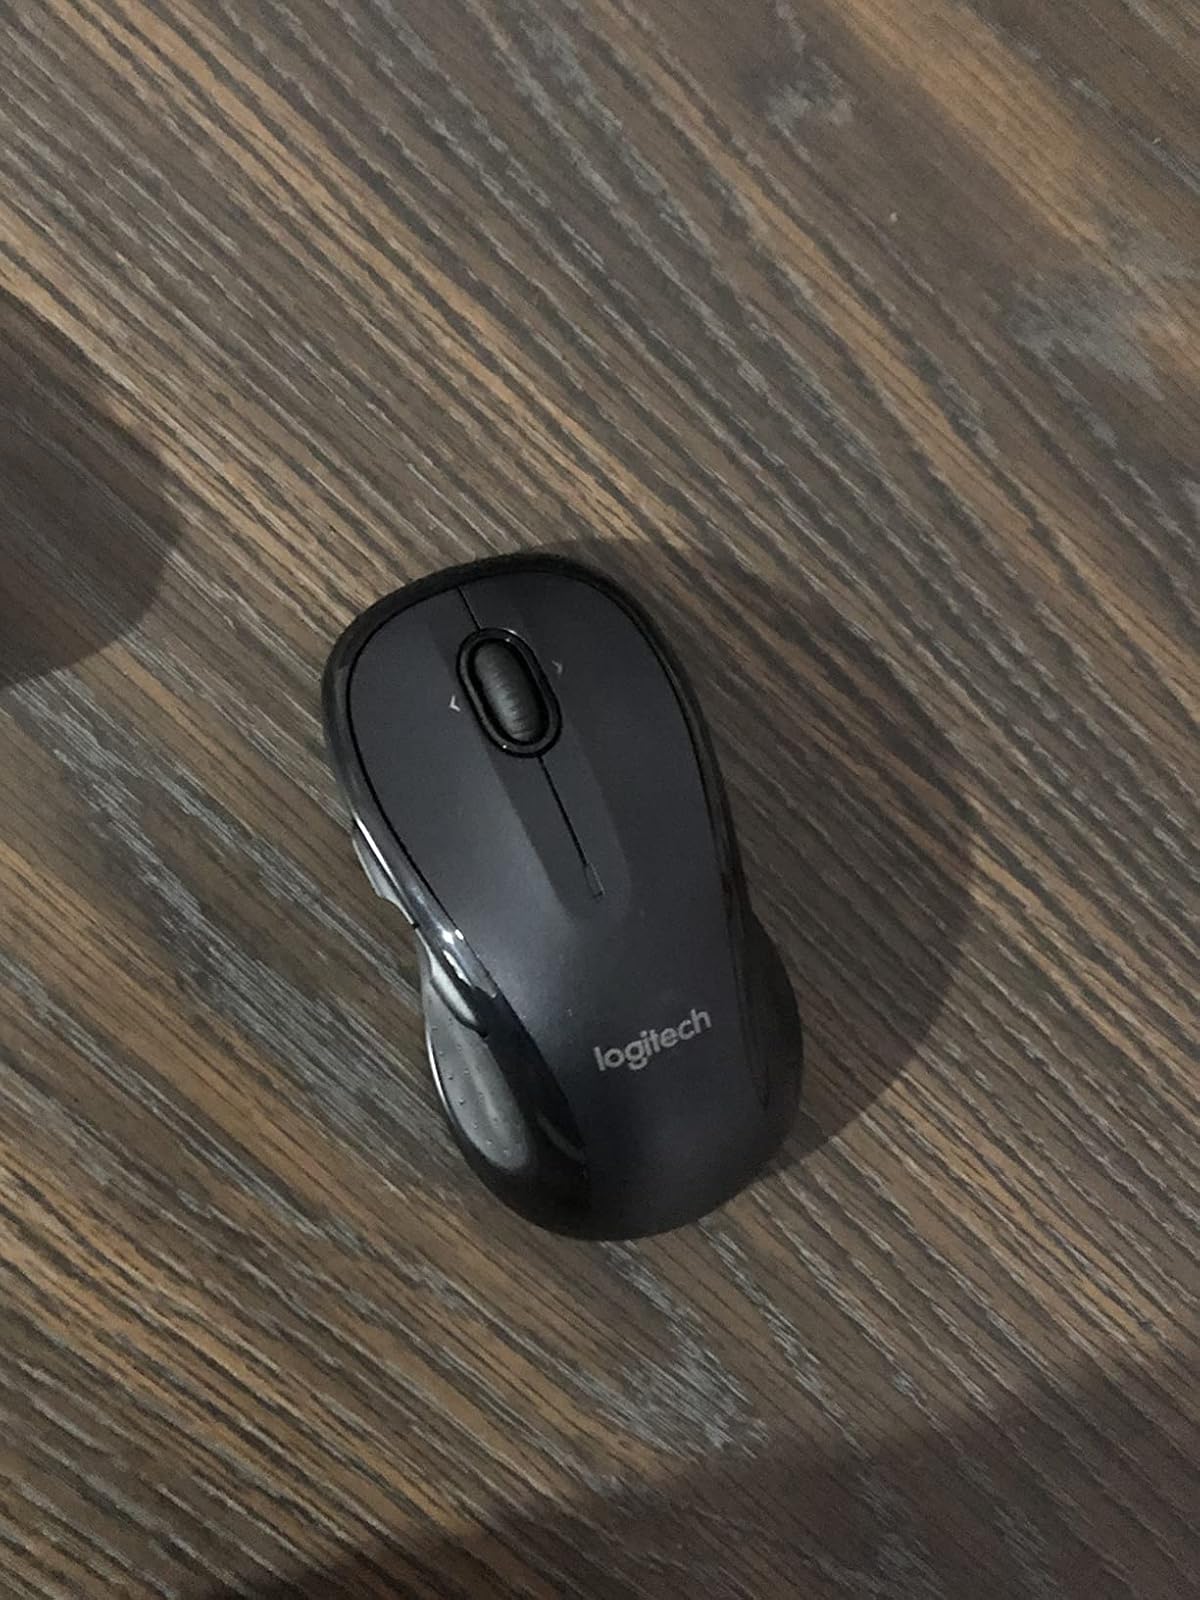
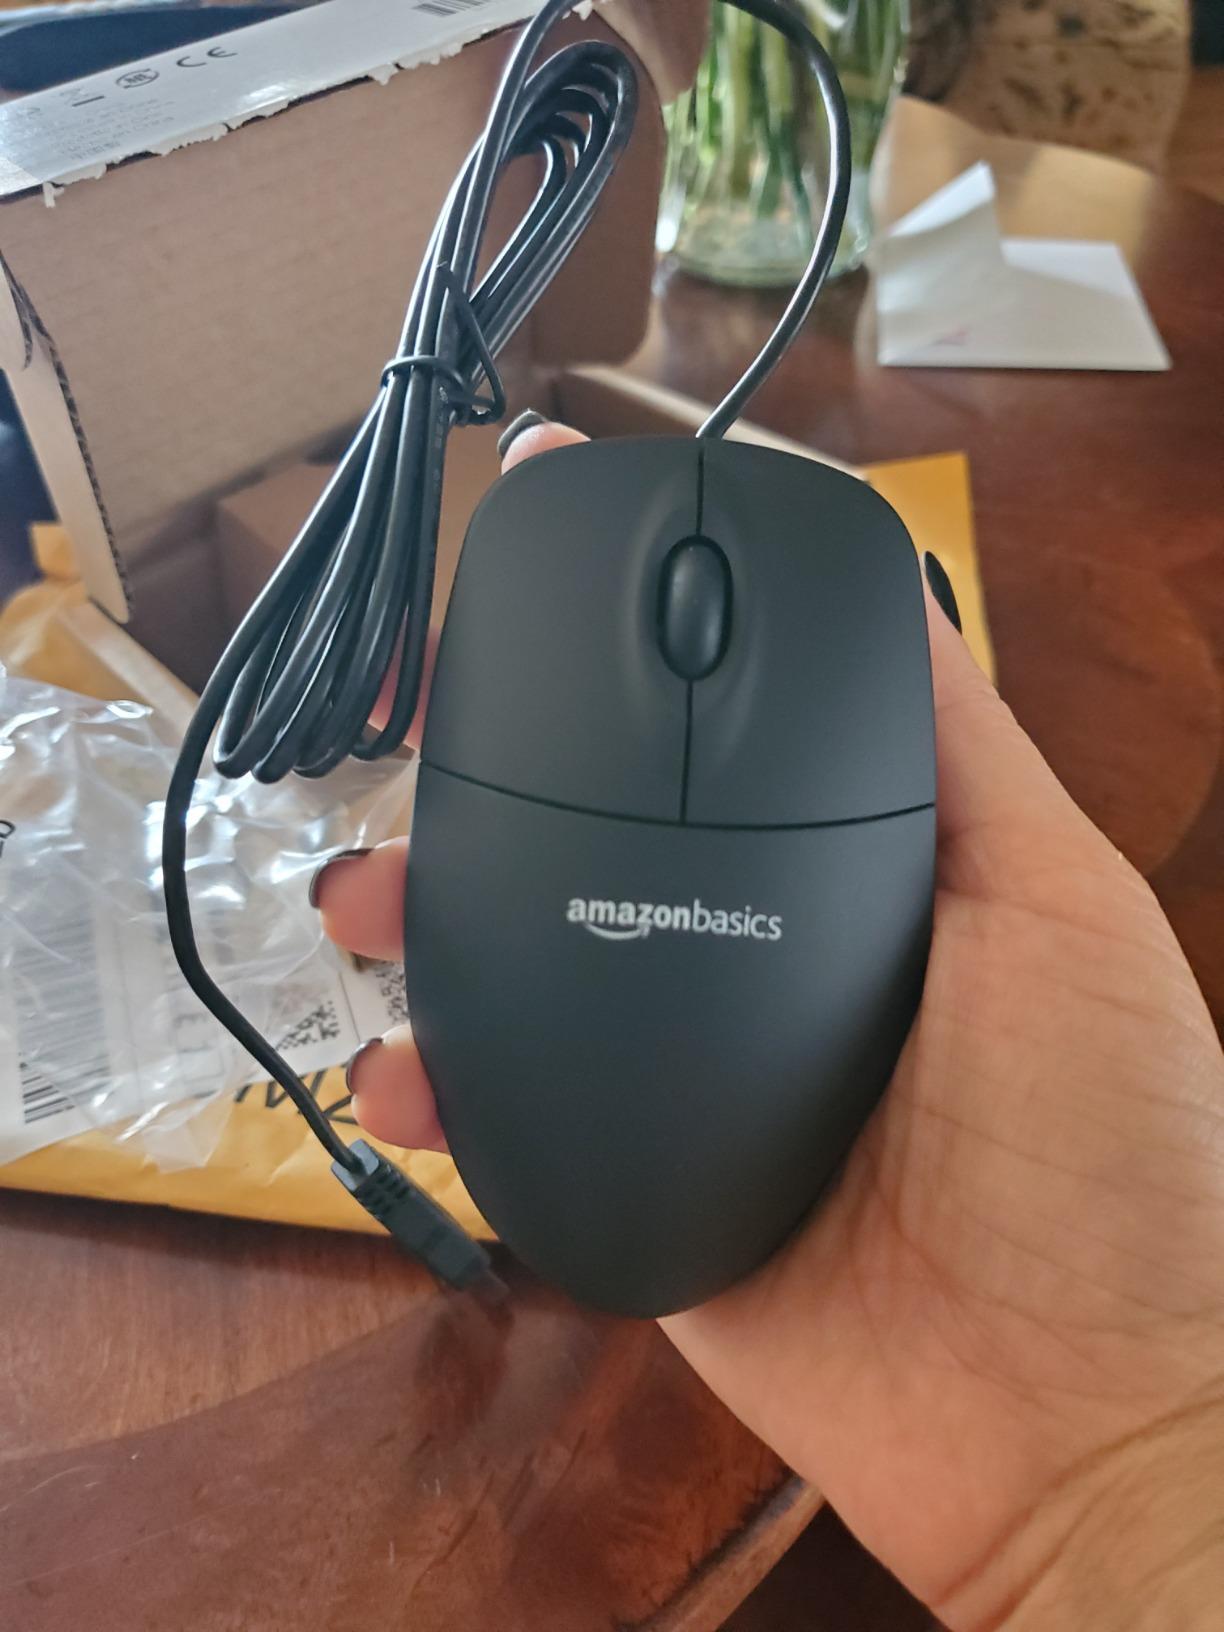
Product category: mouse
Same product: no